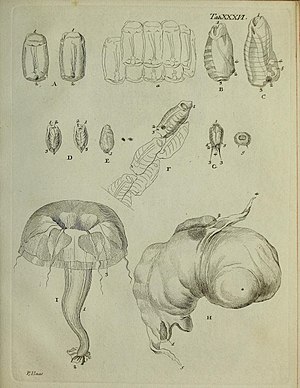
Grønland (linjeskib) / Konvojer i Middelhavet / Den store Arabiske ekspedition
Salpe beskrevet af Forsskål
Grønland var et linjeskib i den dansk-norske marine, navngivet efter den daværende koloni, Grønland. Skibet blev bygget af Anders Turesen i 1756 og var Orlogsværftets nybygning nummer 15. Skibet udgået af flådens tal i 1791. Grønland brugte et stor del af sin tjenestetid i Middelhavet, hvor den eskorterede danske handelskonvojer. Grønland deltog i bombardementet af Algier i 1770, men affyrede ellers aldrig sine kanoner i kamp. I Admiralitetskollegiet papirer bliver det bemærket at skibet er usædvanligt sødygtigt.